Kesgrave Hall

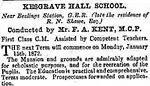
Advertisement for Kesgrave Hall School in 1871

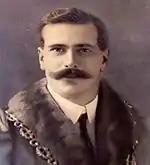
Philip Wyndham Cobbold

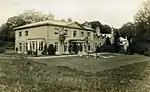
Kesgrave Hall 1907 at the time it was owned by the Cobbold family - Photograph courtesy of Nicholas Mutton

Kesgrave Hall was built in 1812 by William Cunliffe Shawe who had been a Member of Parliament for Preston in Lancaster from 1792 to 1796. He was also a wealthy landowner who acquired estates in Lancaster, Middlesex and Suffolk. It appears that he did not live in the Hall but instead gave it to his son Robert Newton Shawe who took up residence soon after his marriage.